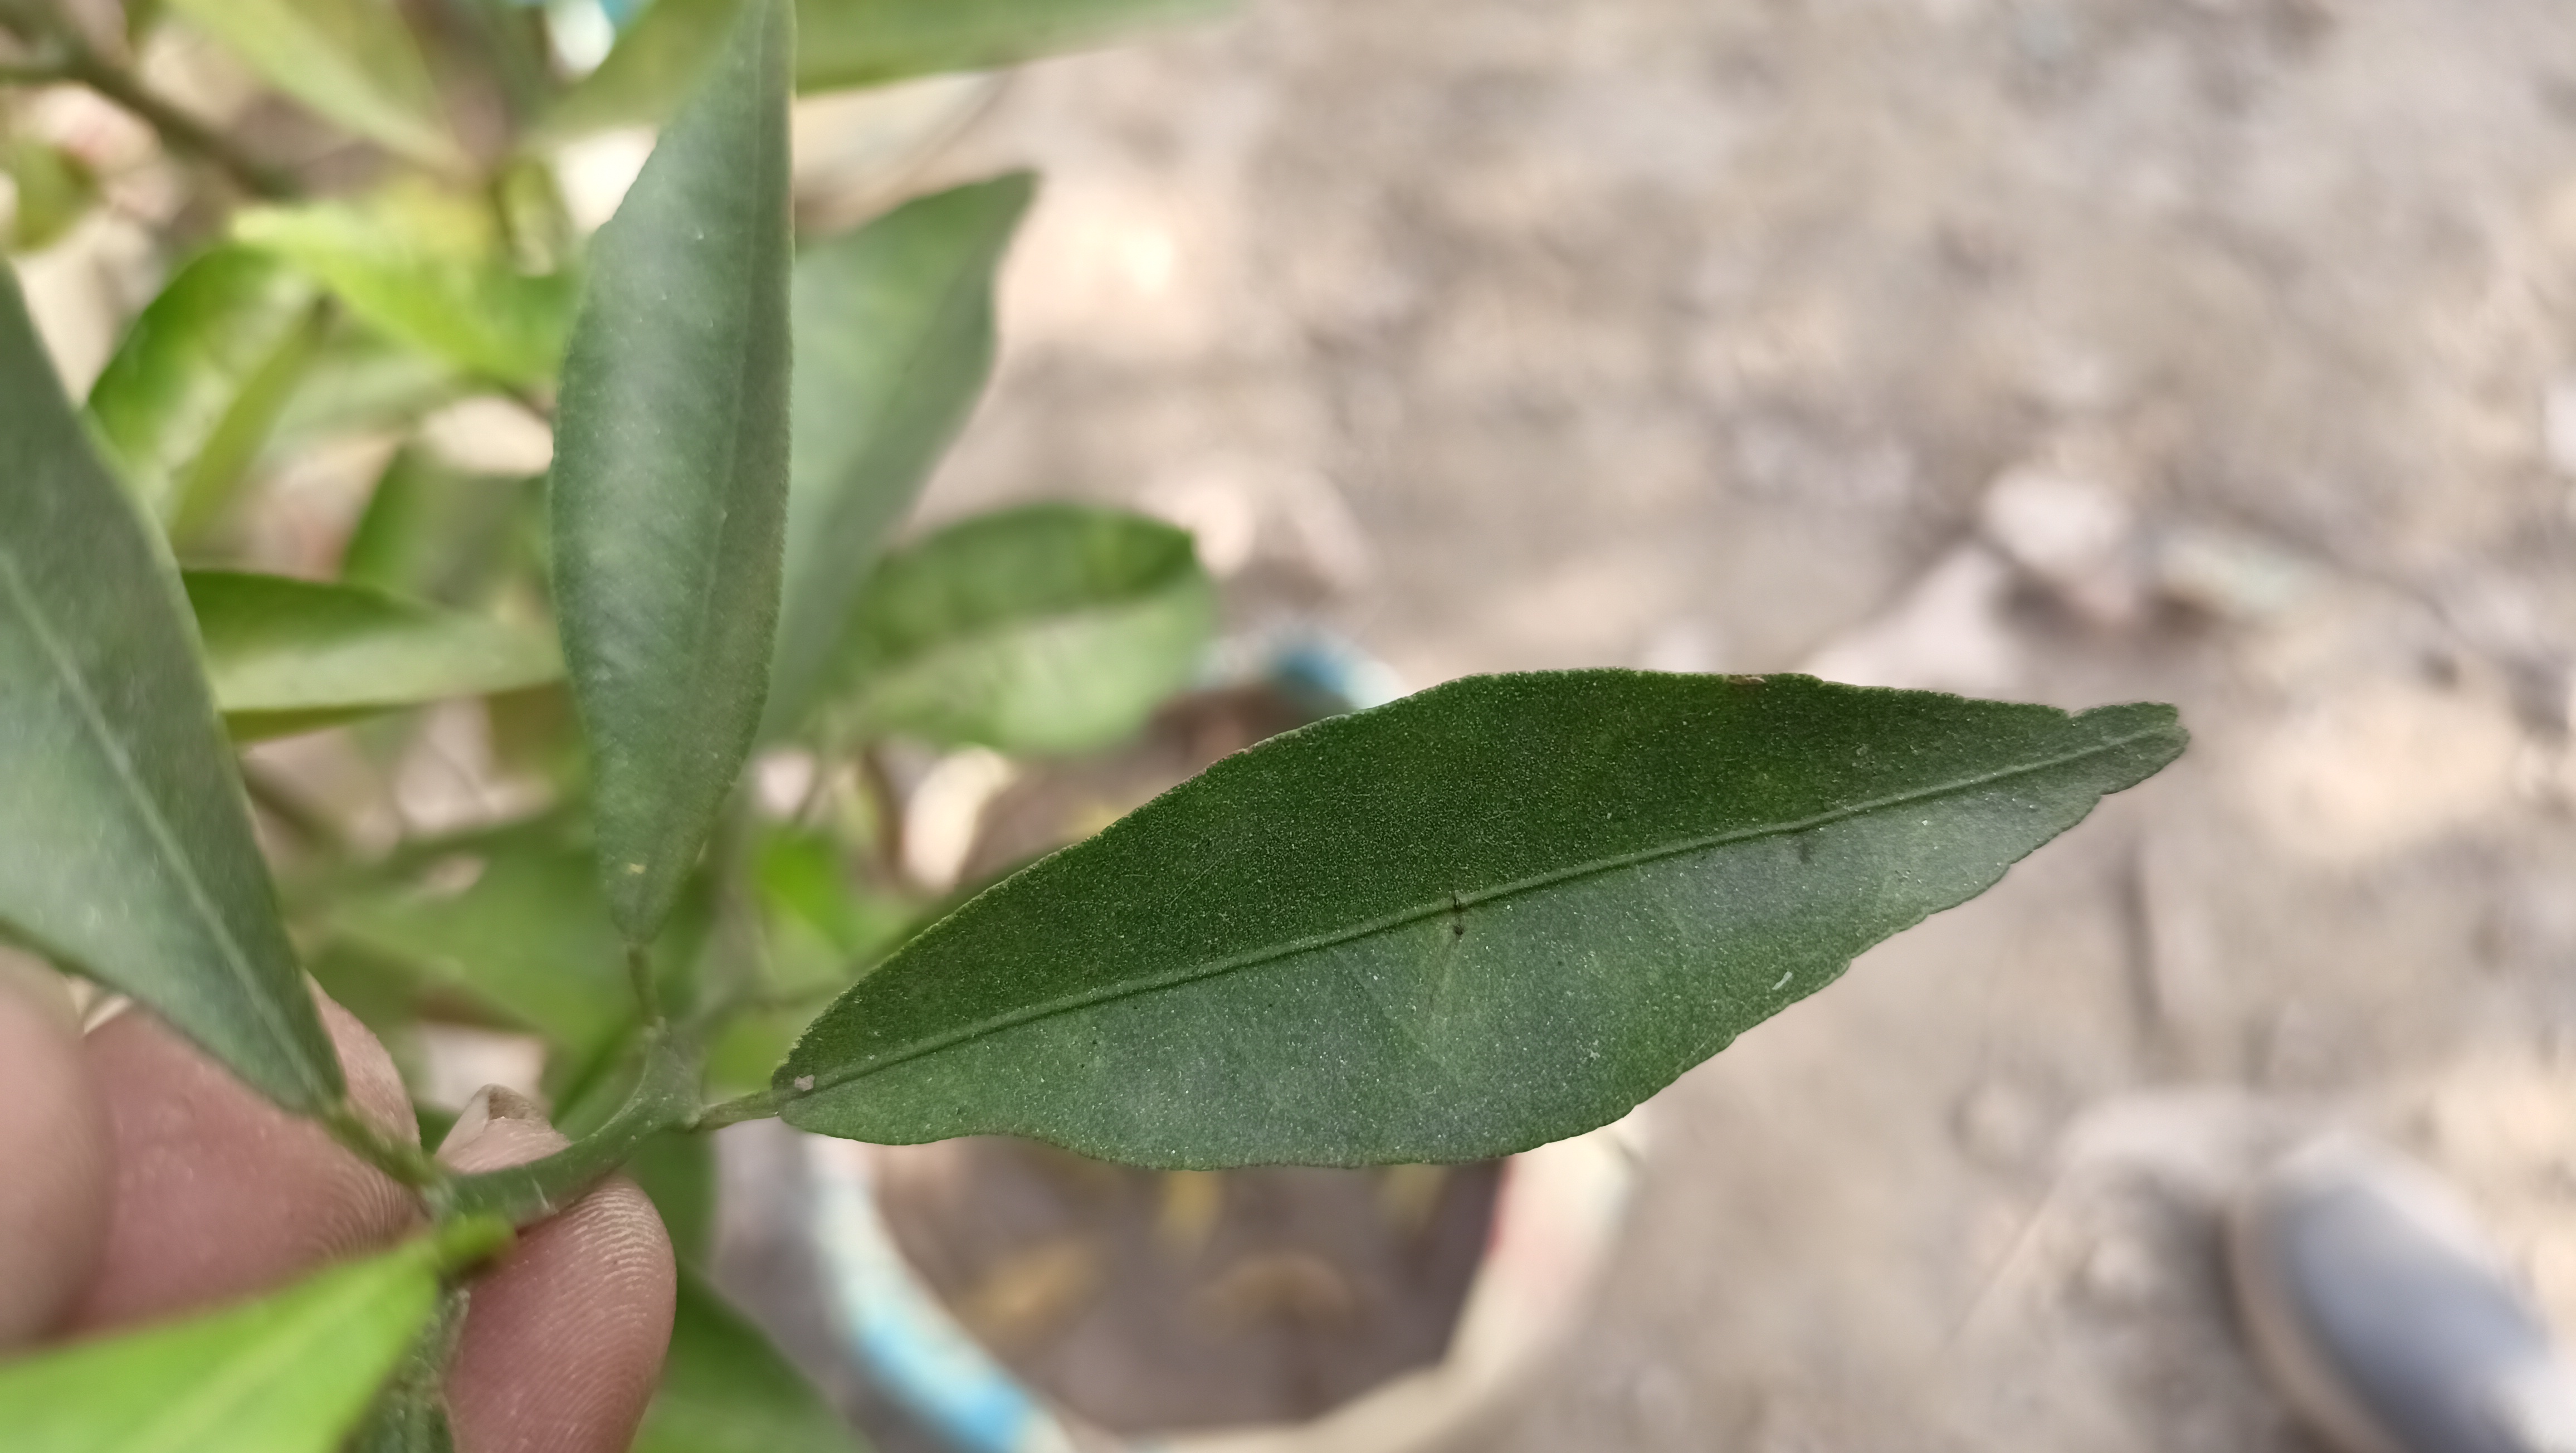
Mandarin leaf variety: Mandaring